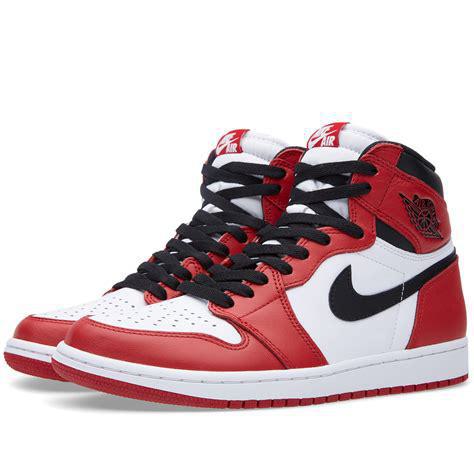
Brand: Jordan
Model: 1 OG